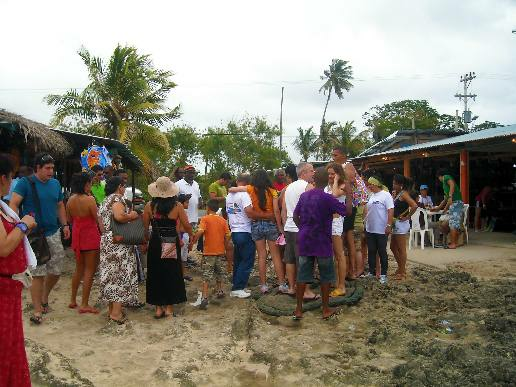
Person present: Yes